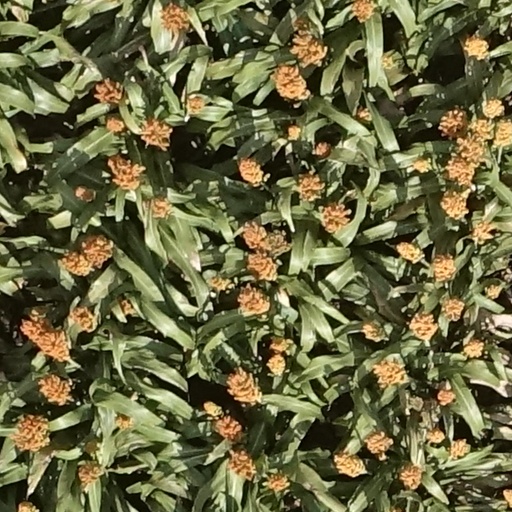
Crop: sorghum